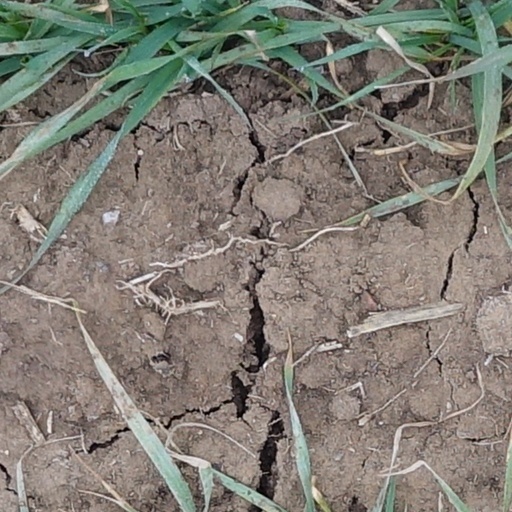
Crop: wheat